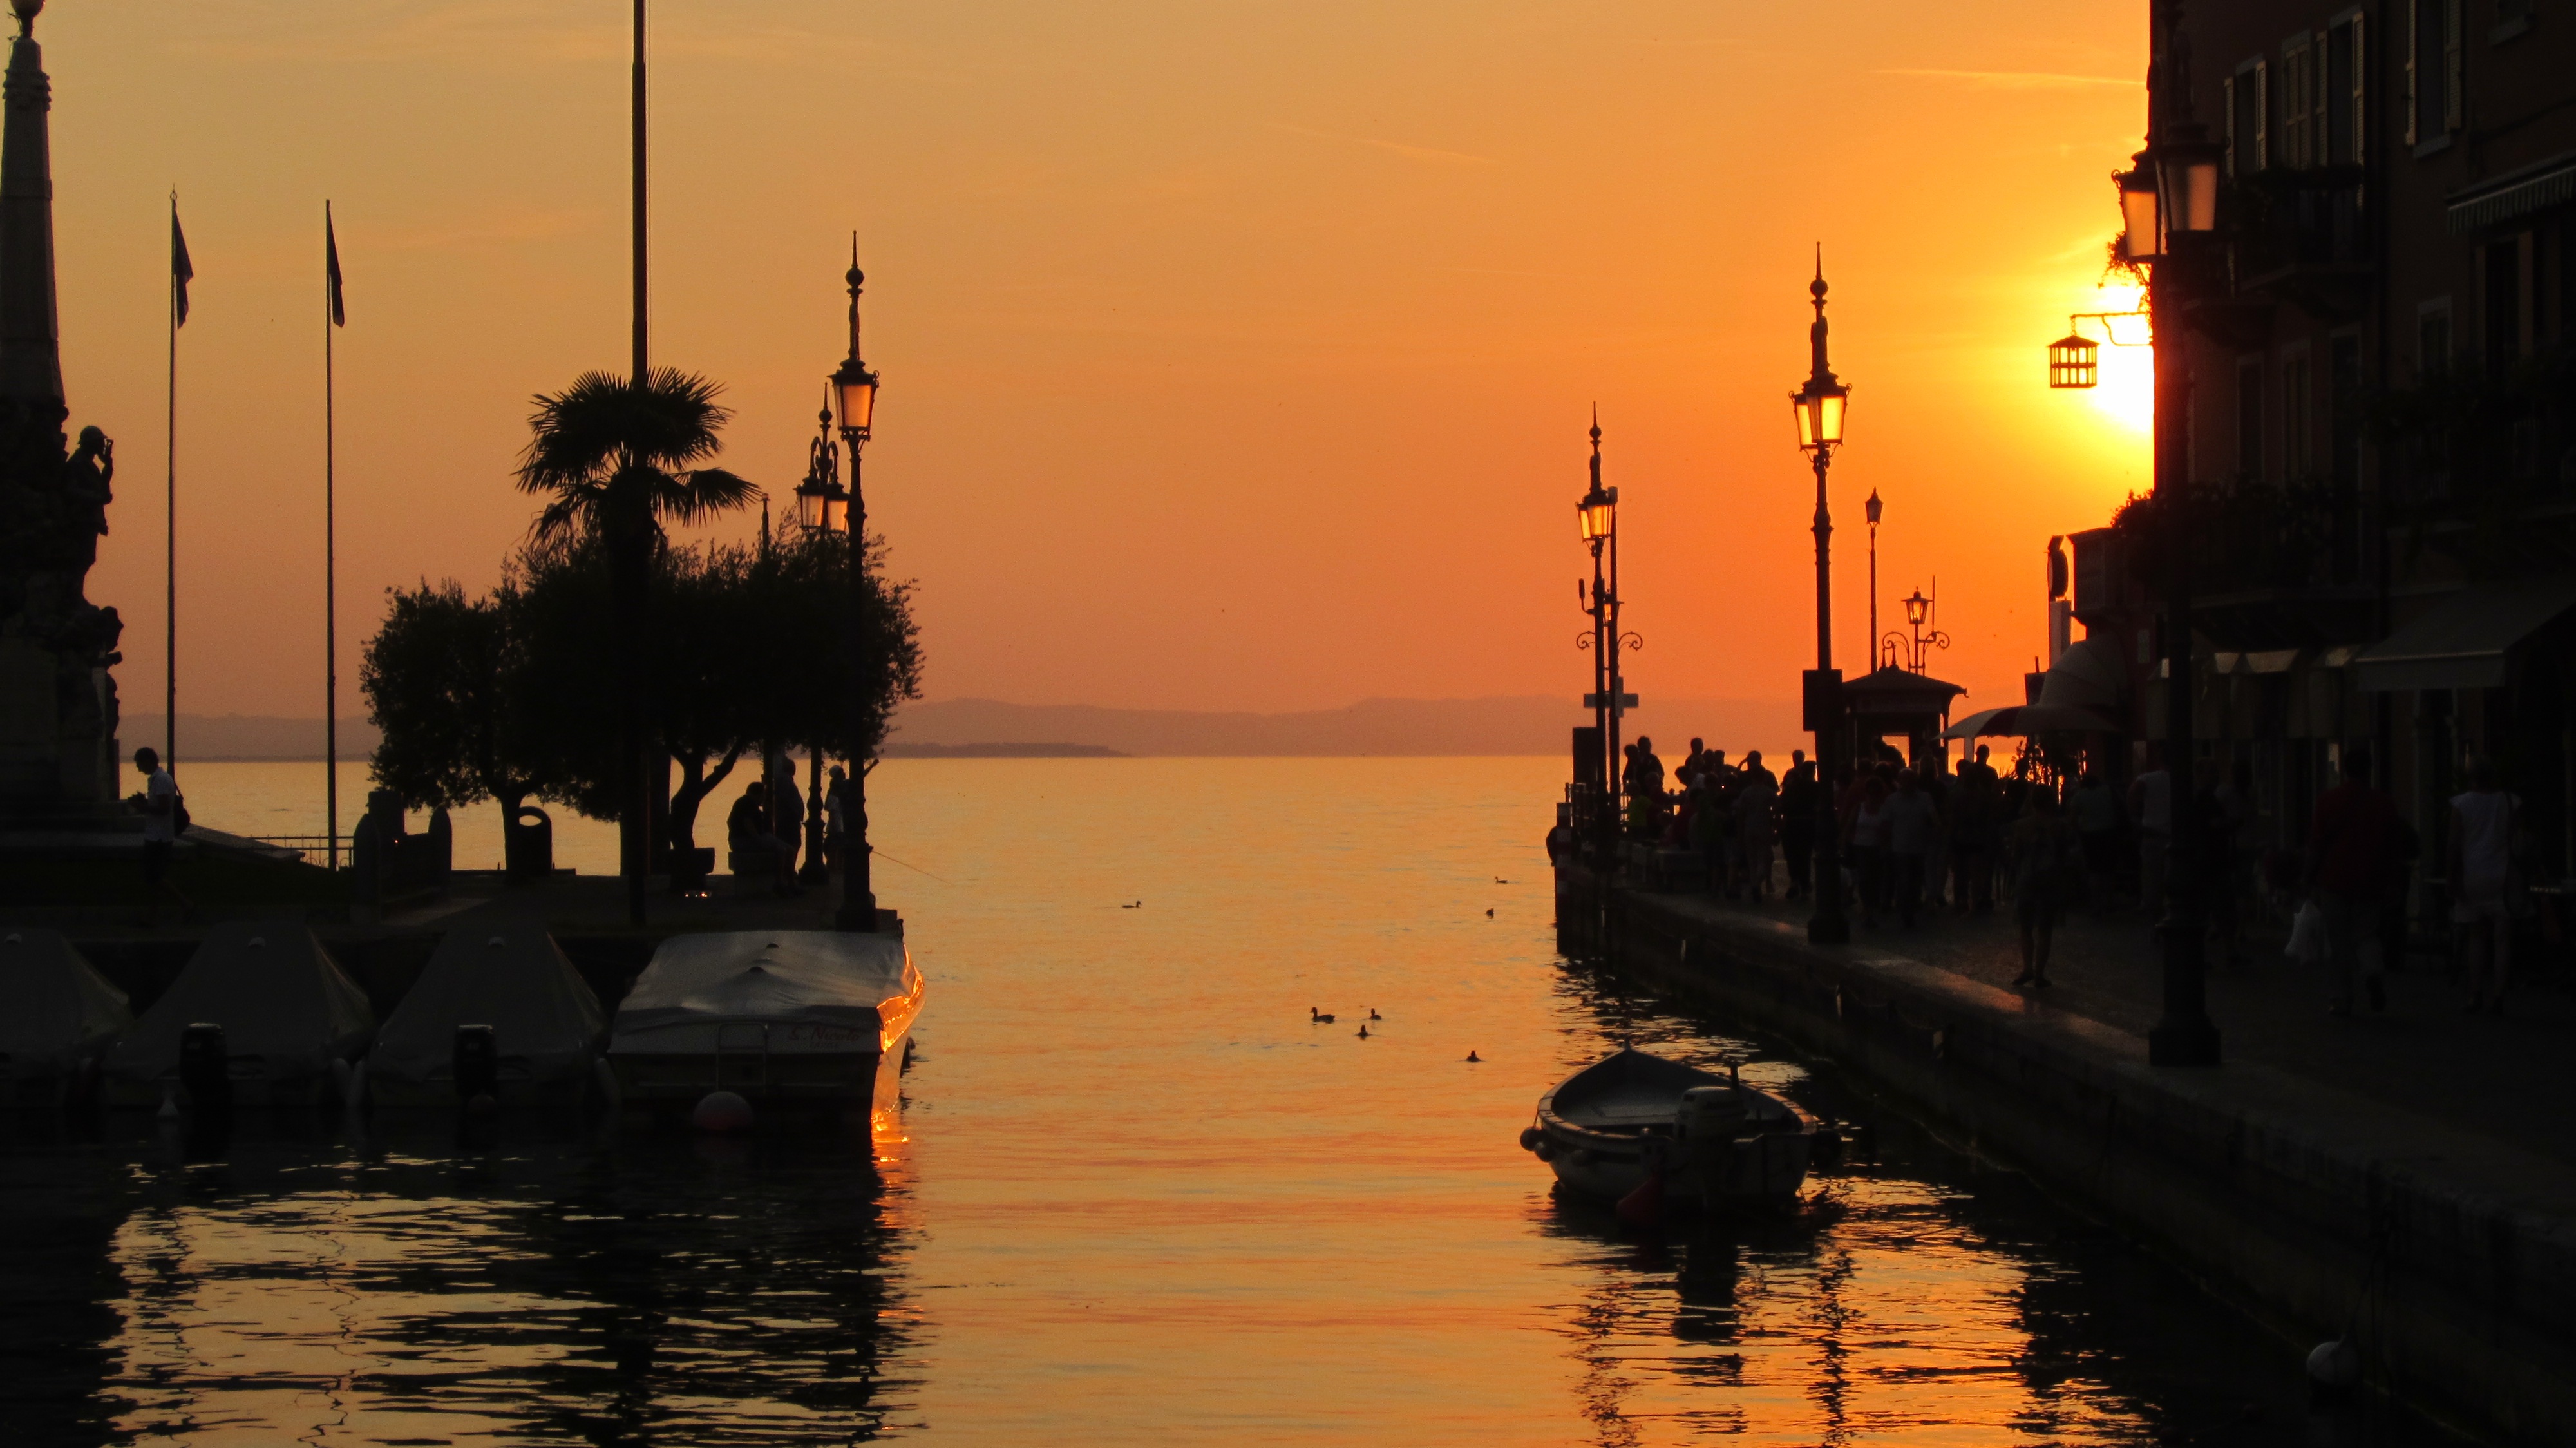
landscape, sea, water, horizon, sky, sun, sunrise, sunset, morning, dawn, city, river, dusk, evening, reflection, calm, romantic, harbor, tourism, waterway